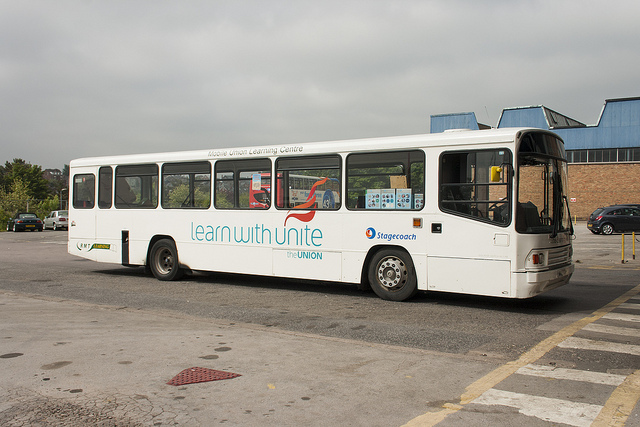
A large white bus drives on the street out side during the day.

White commuter bus parked on pavement outside building.

A white passenger bus is parked on a street.

A large bus stopped on a roadway at a crosswalk.

a picture of a white bus at the terminal